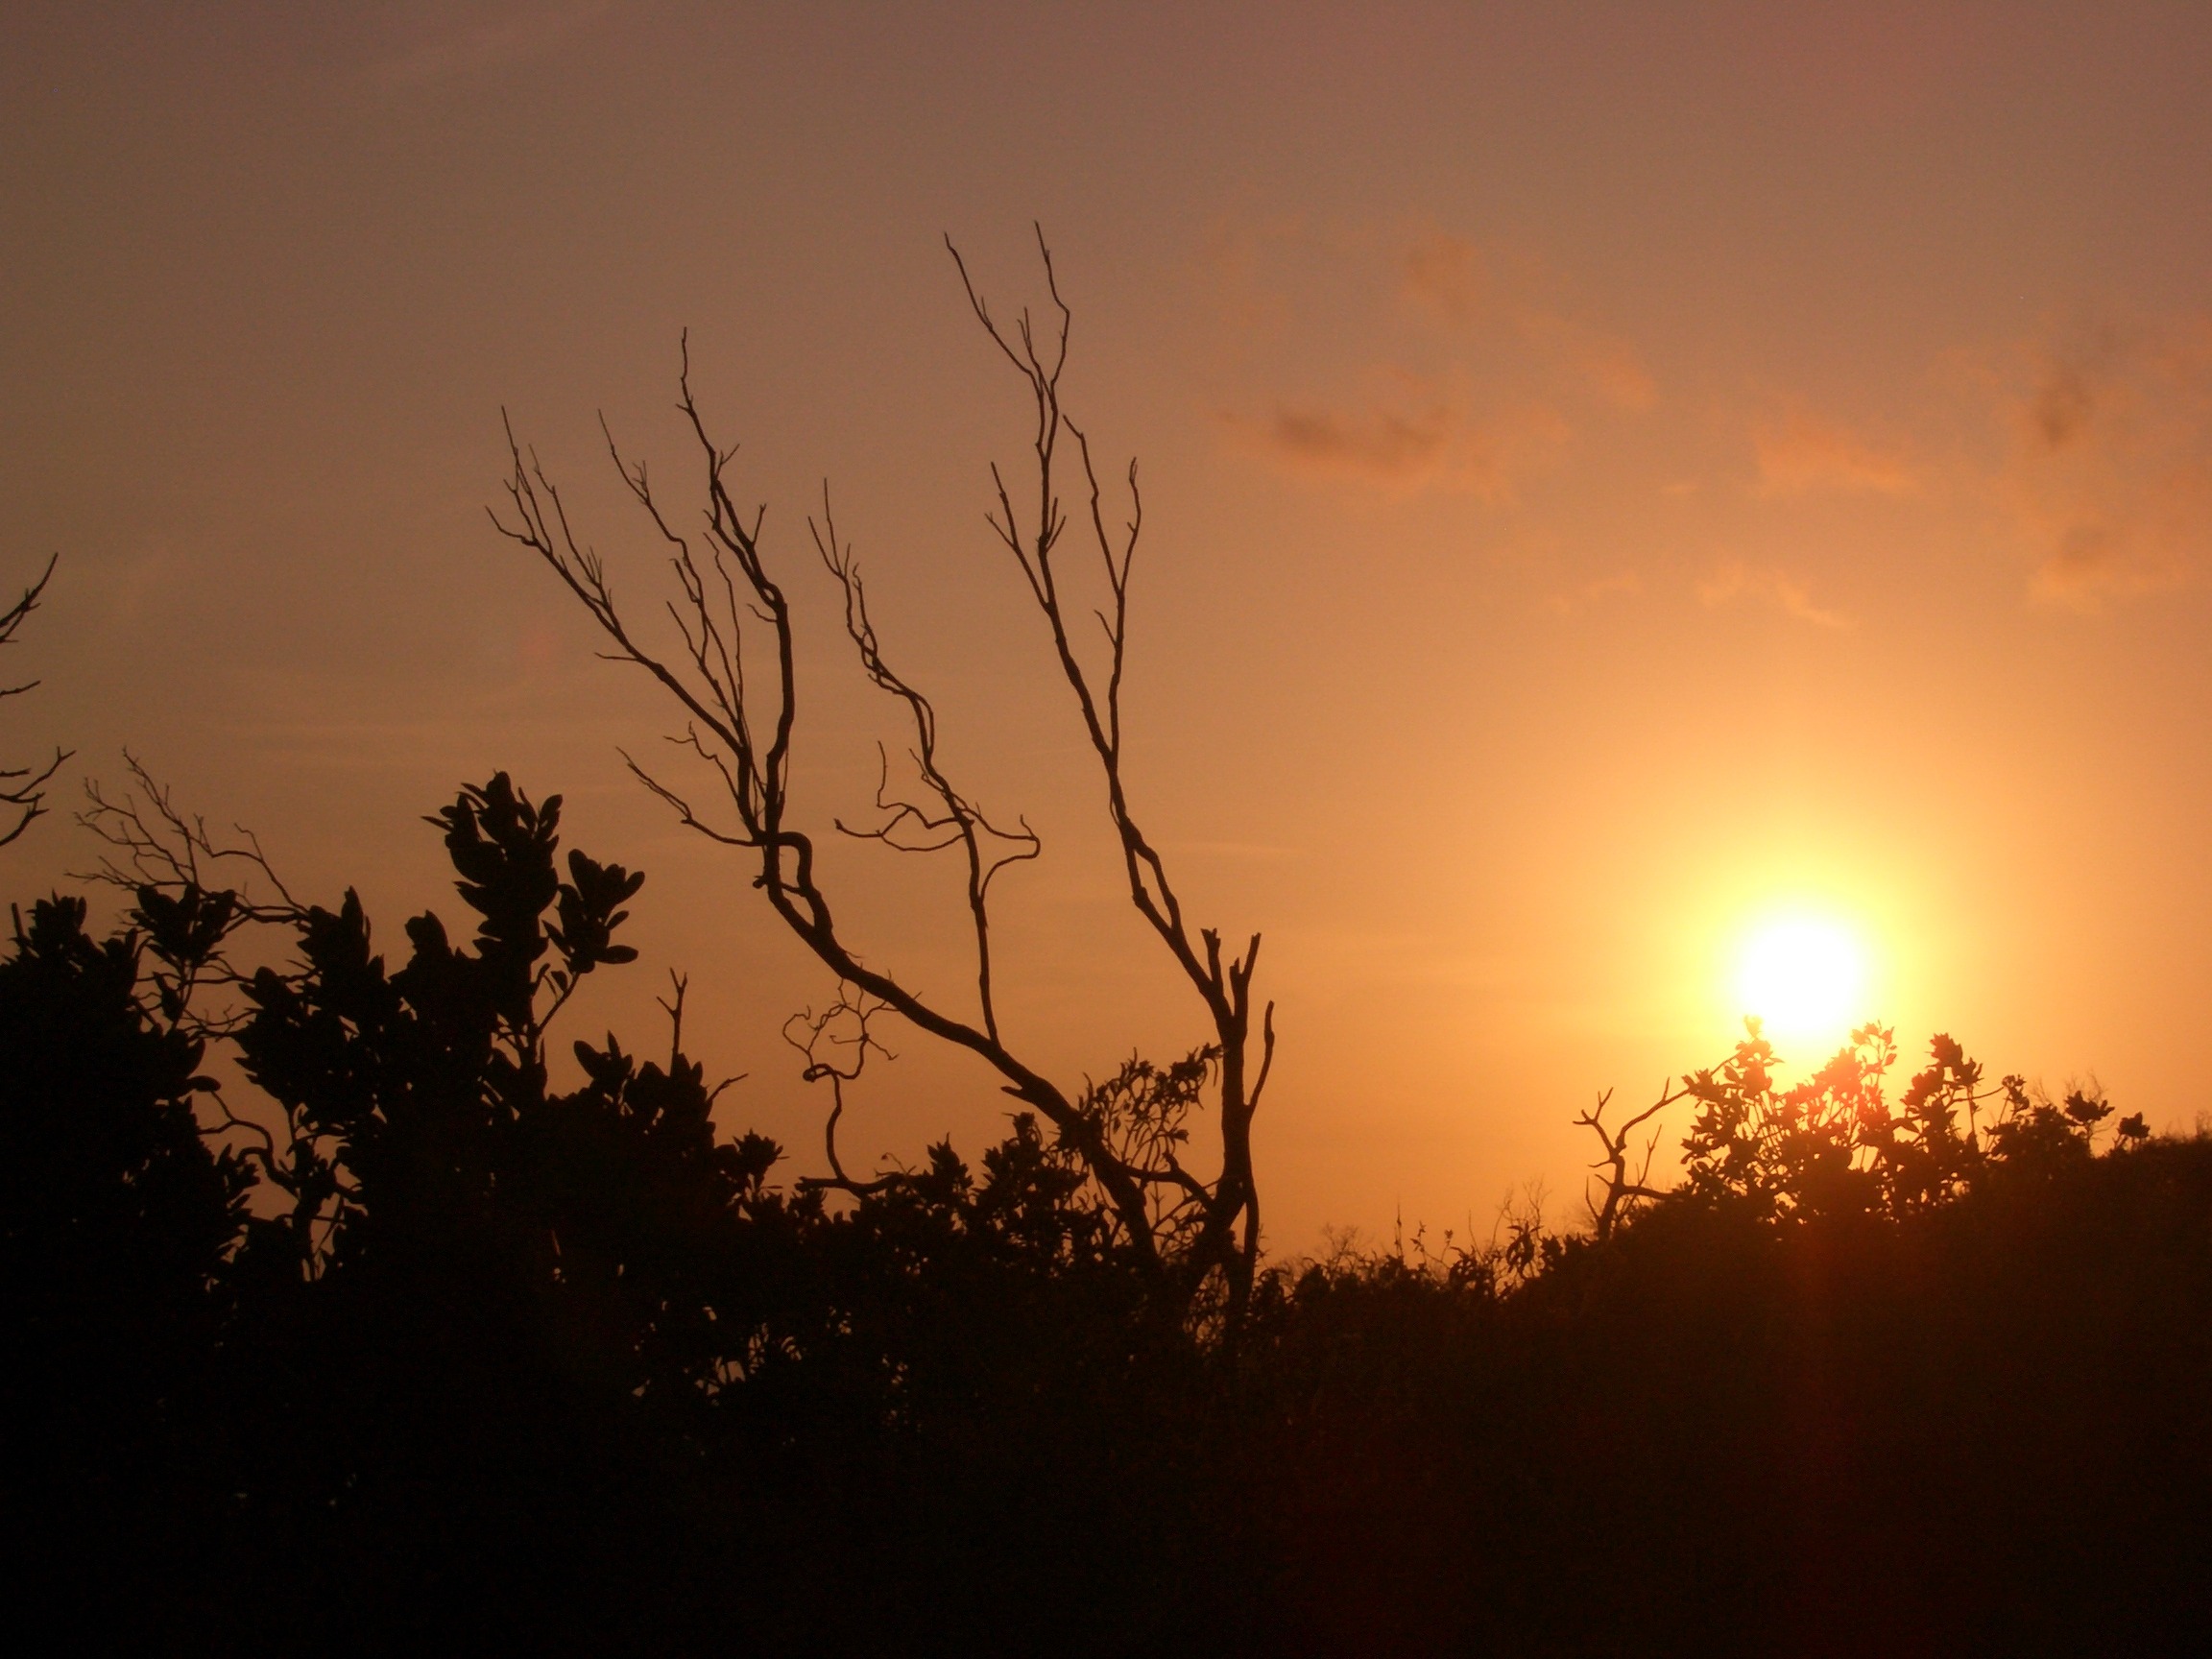
nature, horizon, branch, cloud, sky, sun, sunrise, sunset, field, sunlight, morning, dawn, atmosphere, dusk, evening, orange, romance, lighting, abendstimmung, afterglow, atmospheric phenomenon, red sky at morning